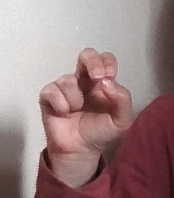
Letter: gaaf